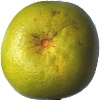
Label: pomelo_sweetie